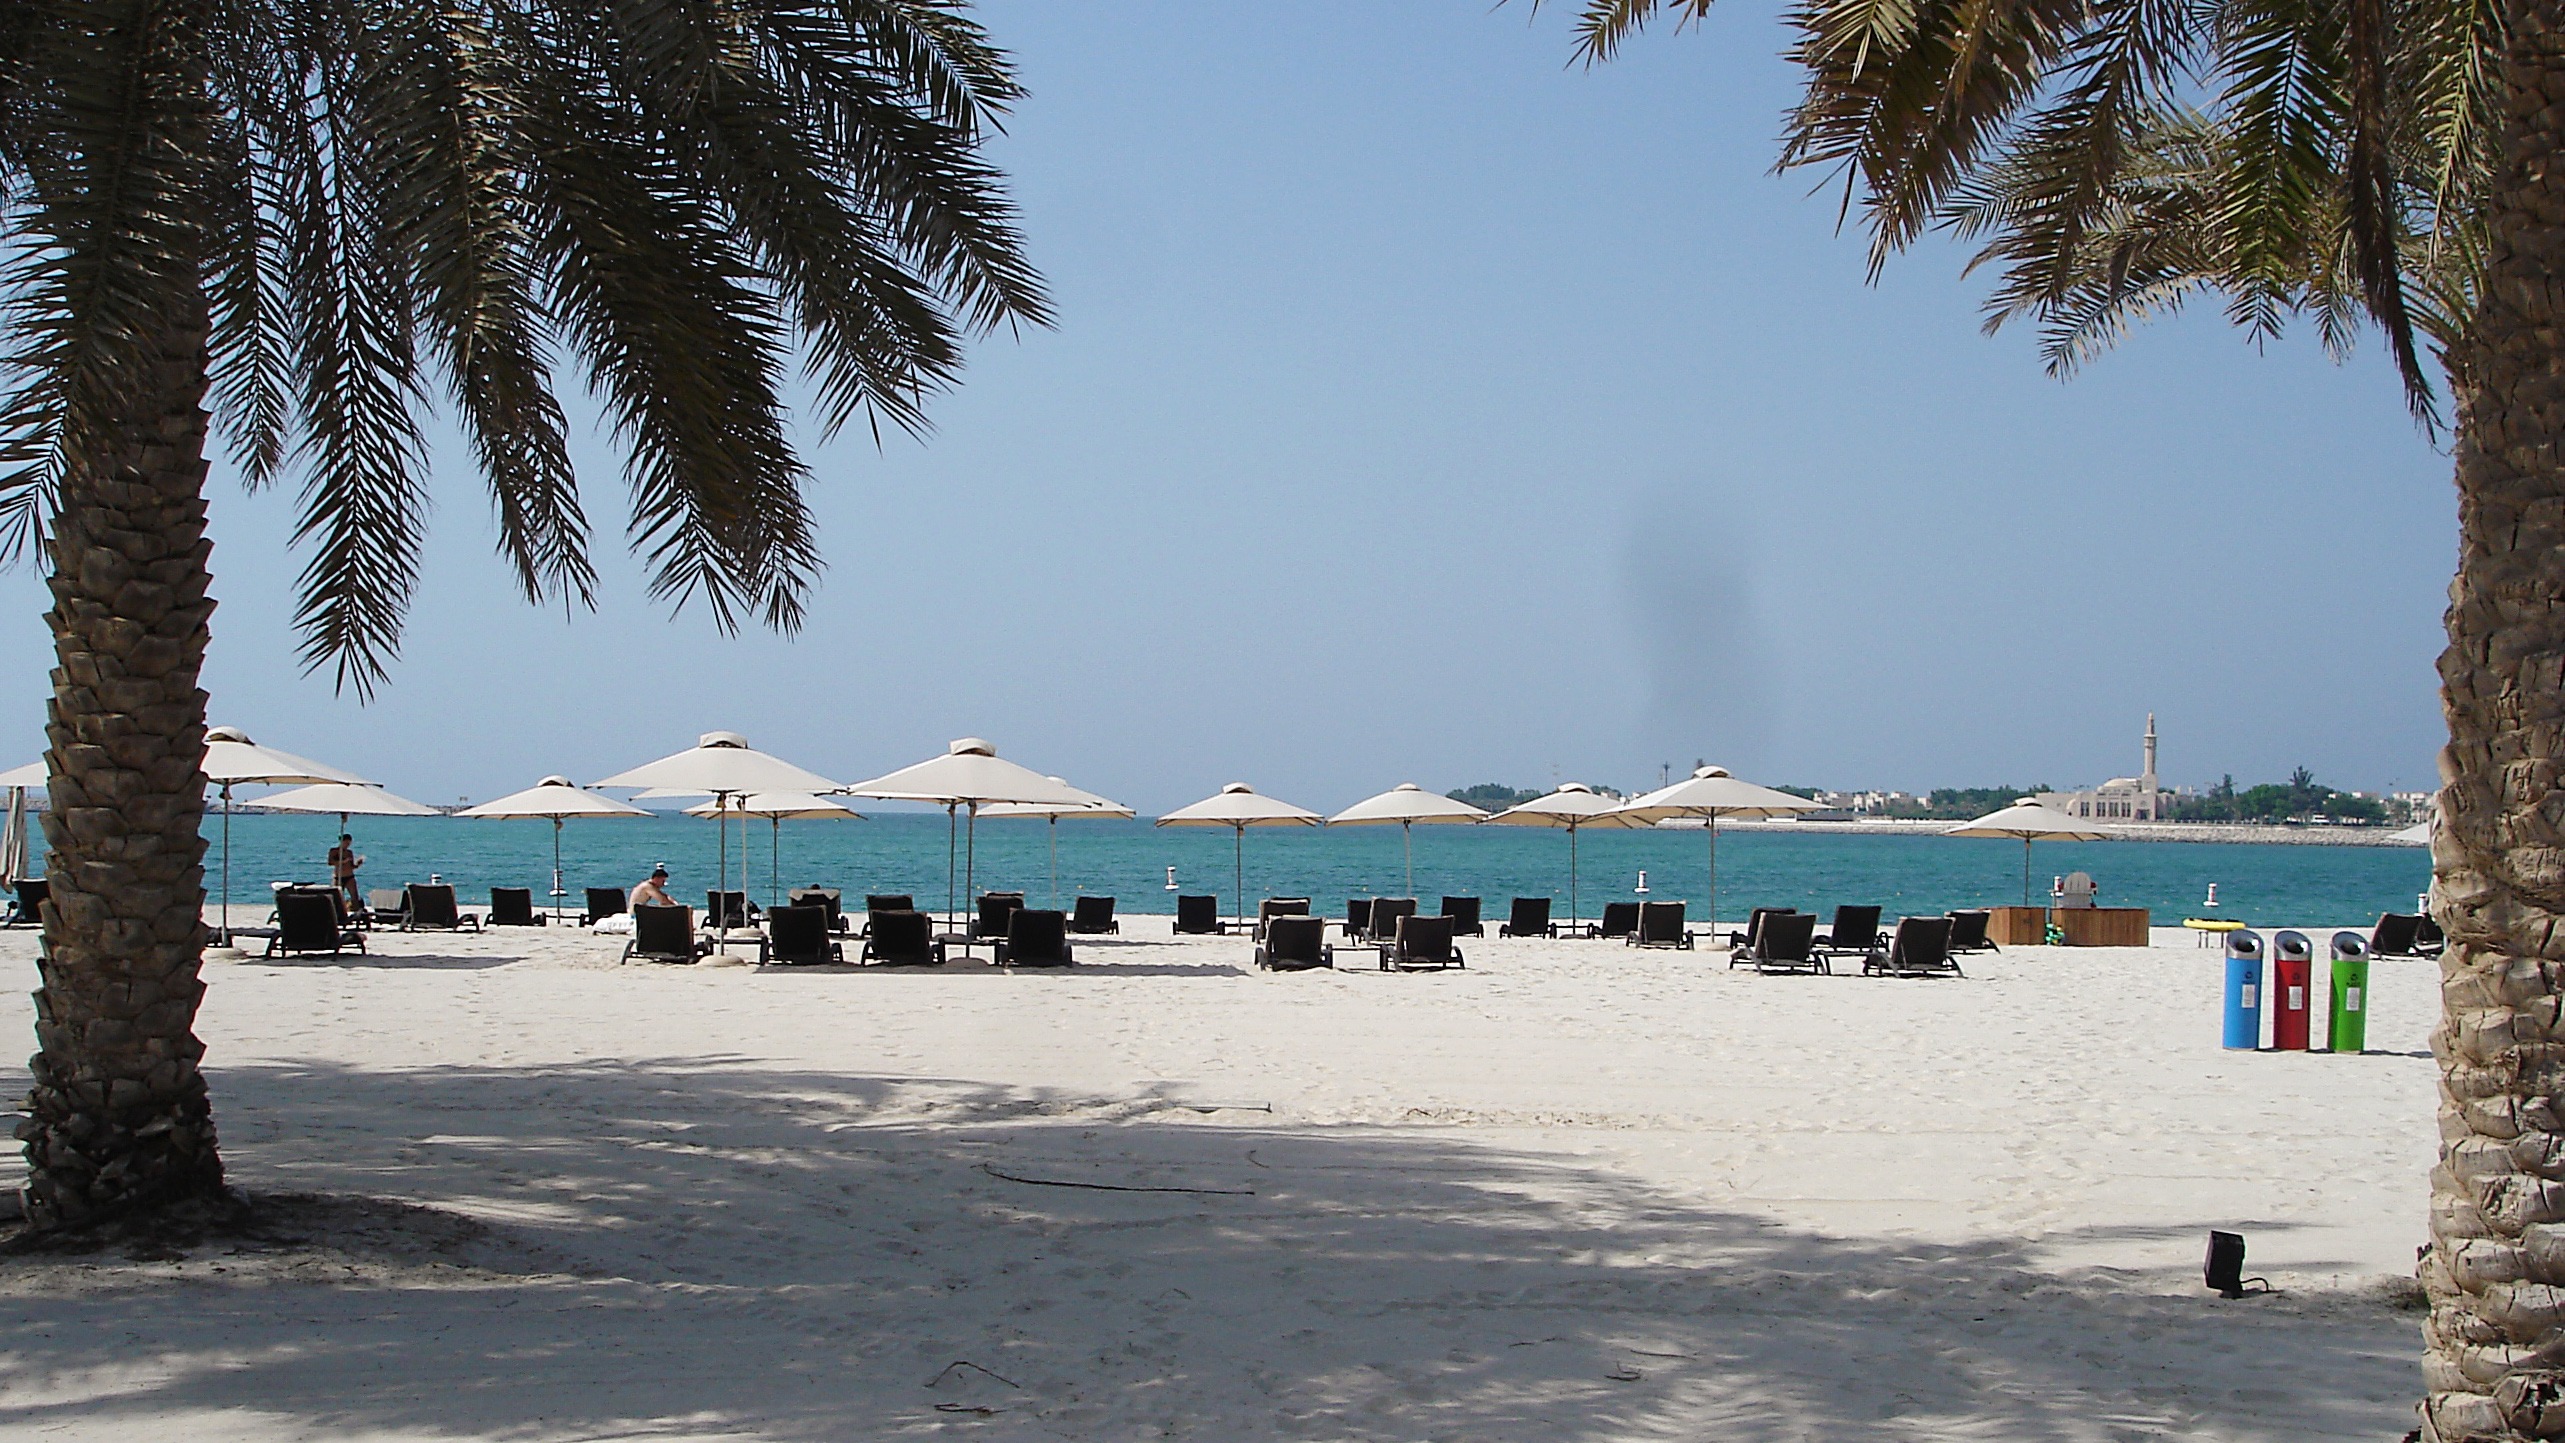
beach, sea, tree, water, nature, sand, ocean, snow, winter, sun, shore, lake, vacation, travel, paradise, holiday, bay, romantic, season, body of water, resort, palm trees, beautiful beaches, white beach